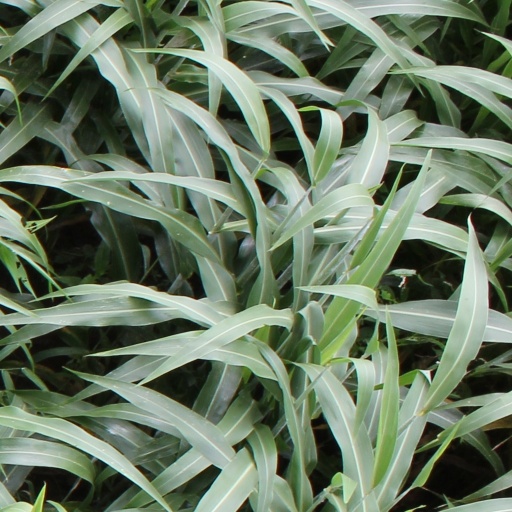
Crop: sorghum